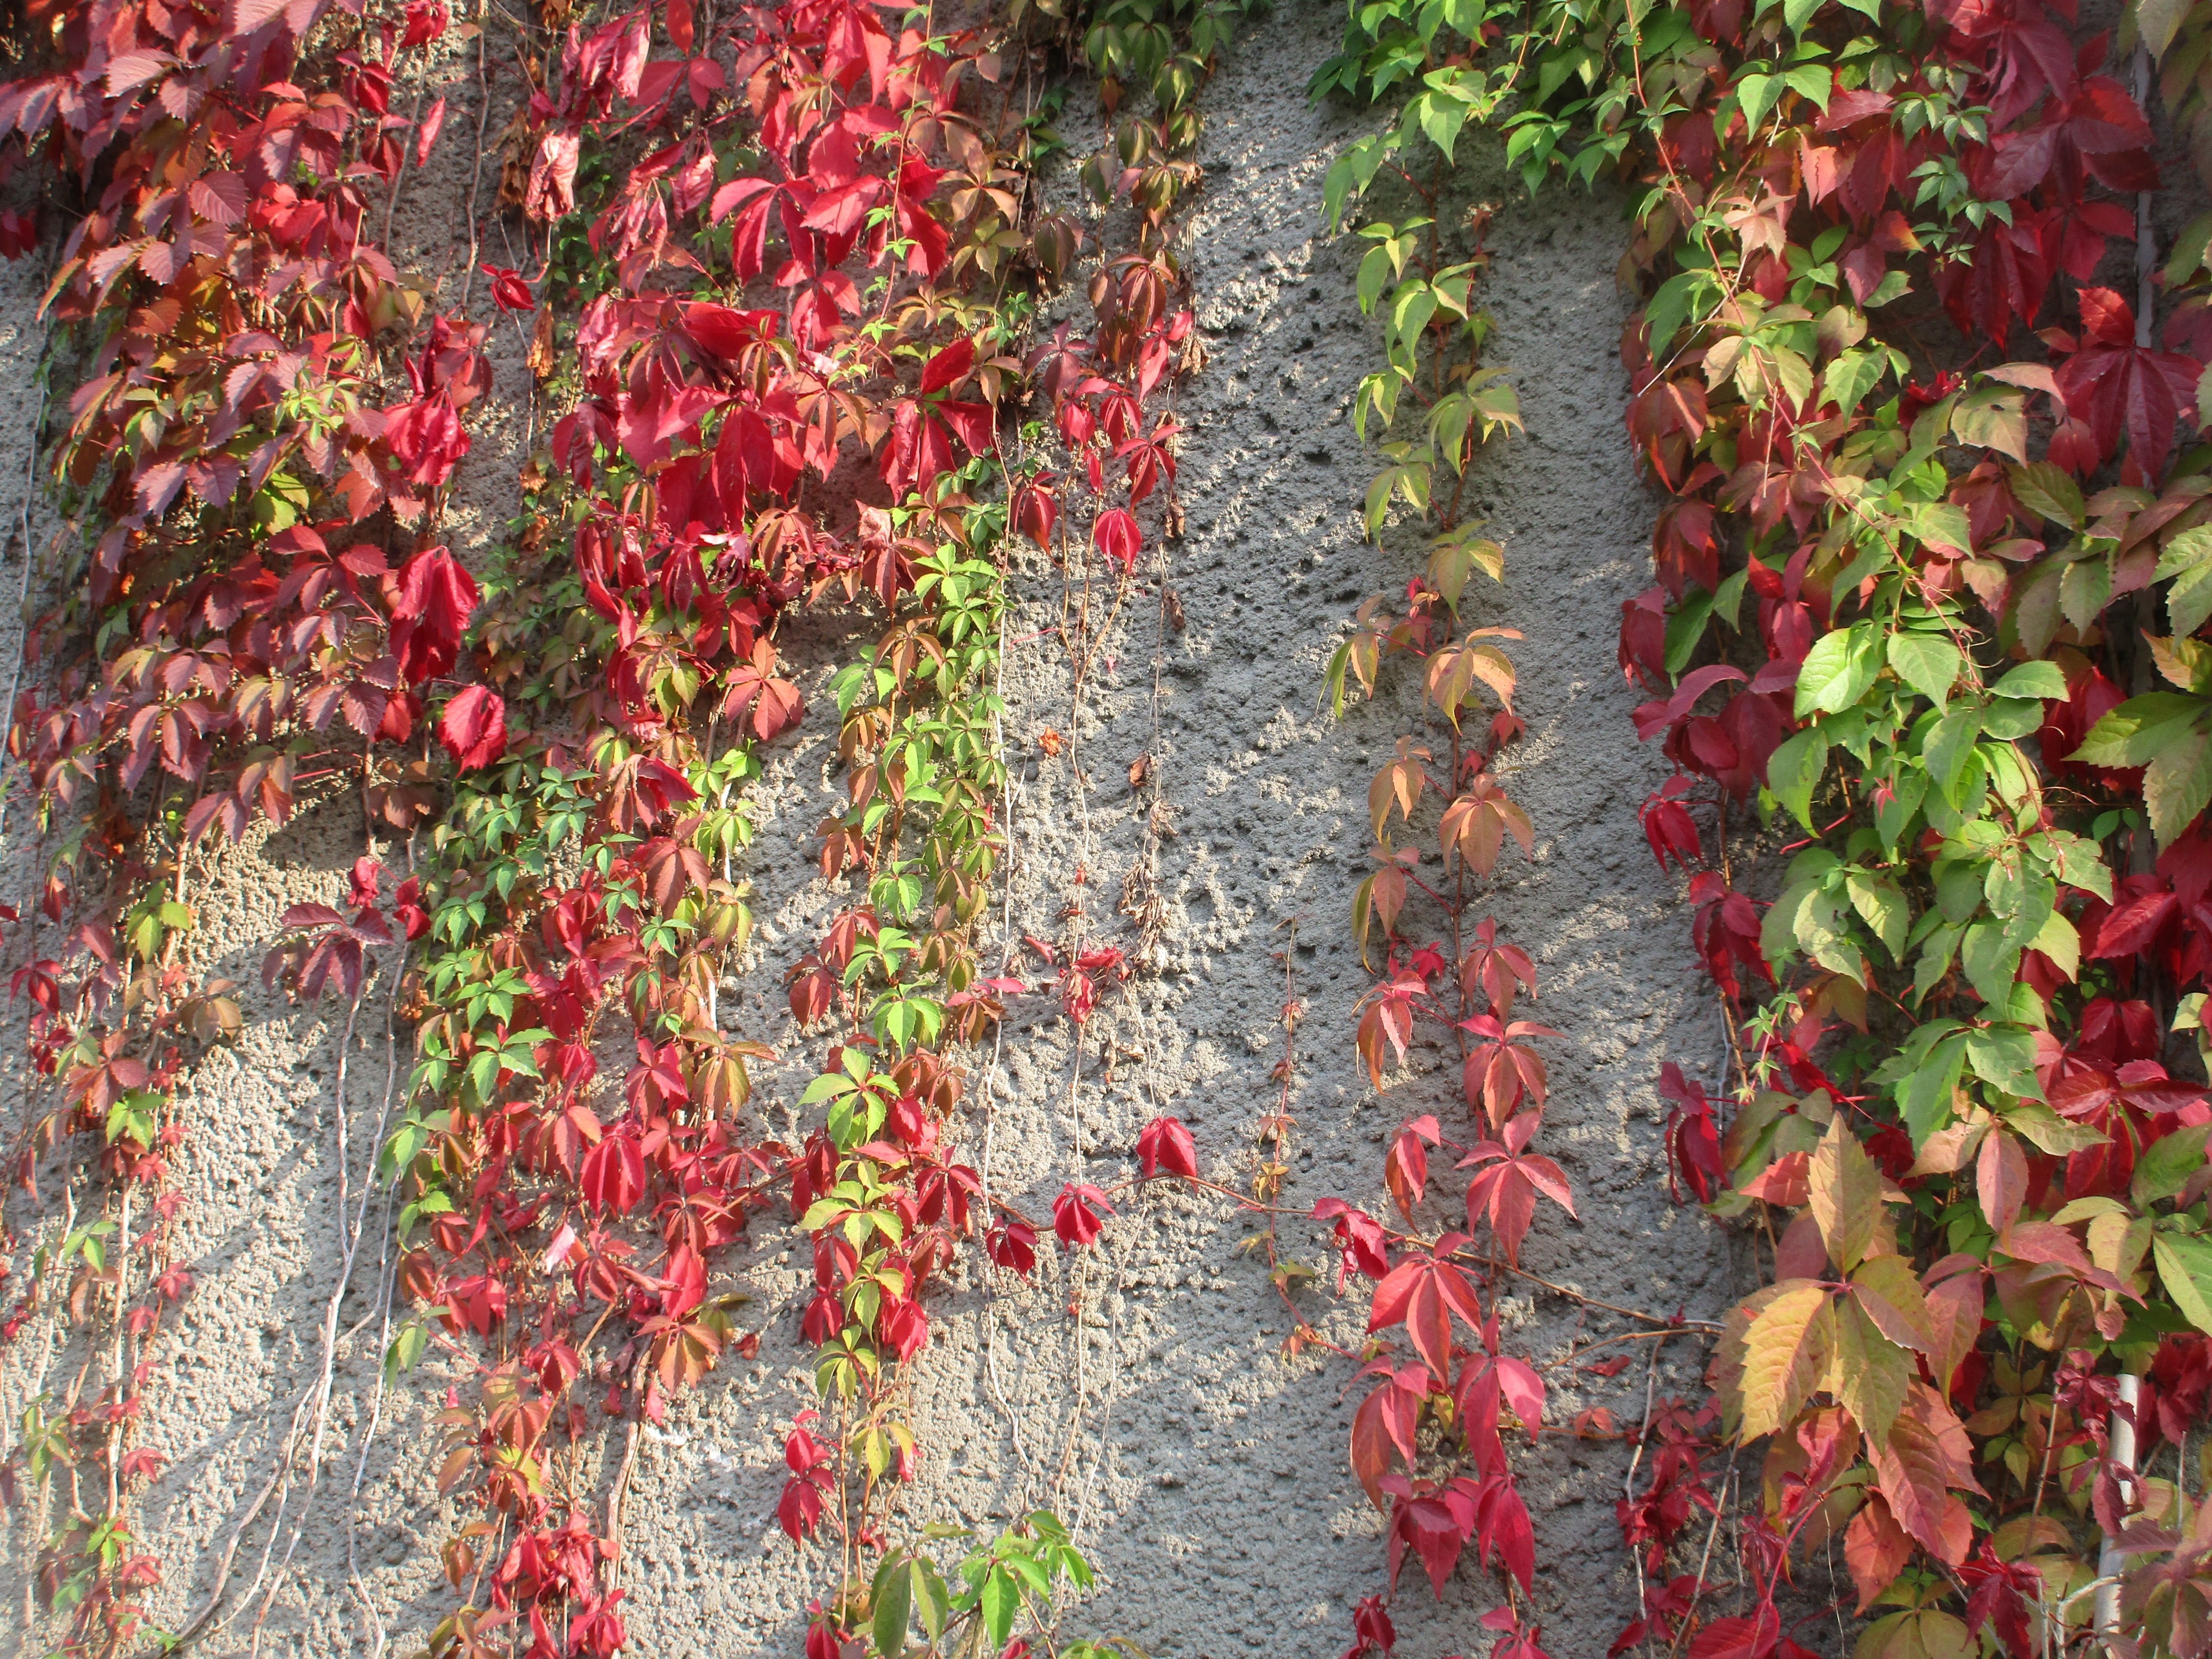
tree, plant, leaf, flower, red, autumn, botany, garden, flora, season, leaves, shrub, seasonal, october, autumn leaves, flowering plant, land plant